Sture Stork

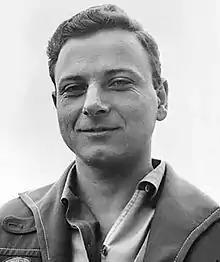

Sture Henrik Stork (25 July 1930 – 27 March 2002) was a Swedish sailor who competed in the 1956 and 1964 Summer Olympics.